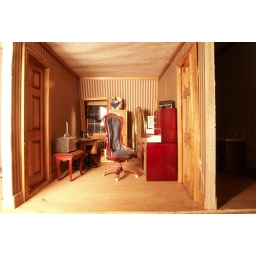
Room in the dollhouse... has a computer table along with a sewing machine and of course a tv.